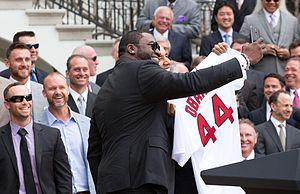
David Américo Ortiz Arias, plus connu sous le nom de David Ortiz est un joueur de baseball dans les Ligues majeures de baseball avec les Red Sox de Boston. Originellement joueur de premier but, il évolue presque exclusivement comme frappeur désigné depuis la saison 2000.